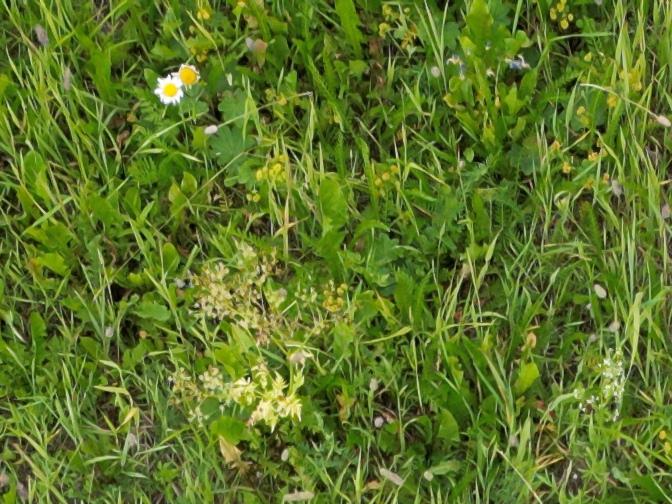
Flowers visible: yarrow flowers